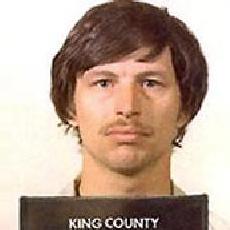
Age: 32